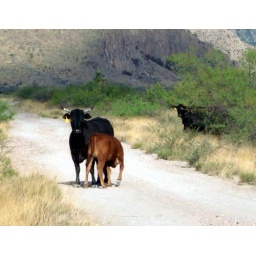
A baby cow feeding on a gravel road in the open range of Arizona, United States